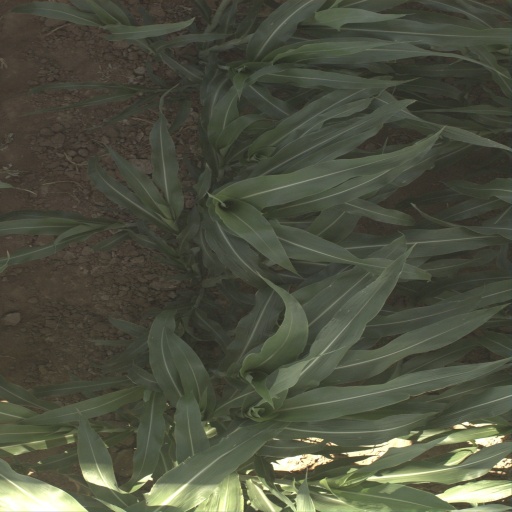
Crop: sorghum